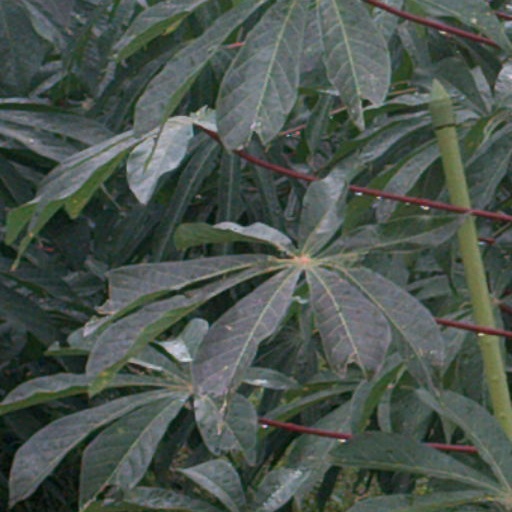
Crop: cassava